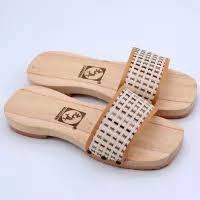
Label: Clog